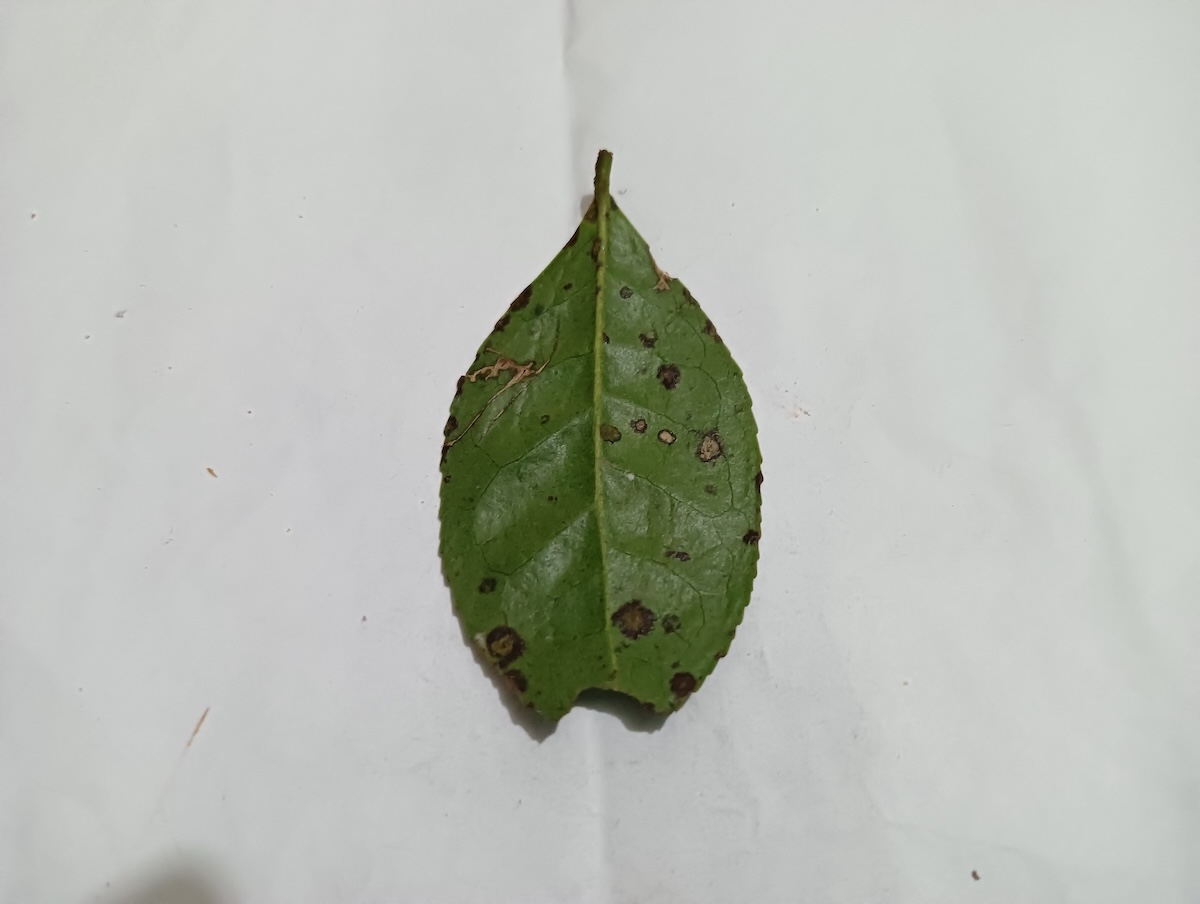
Label: Tea algal leaf spot